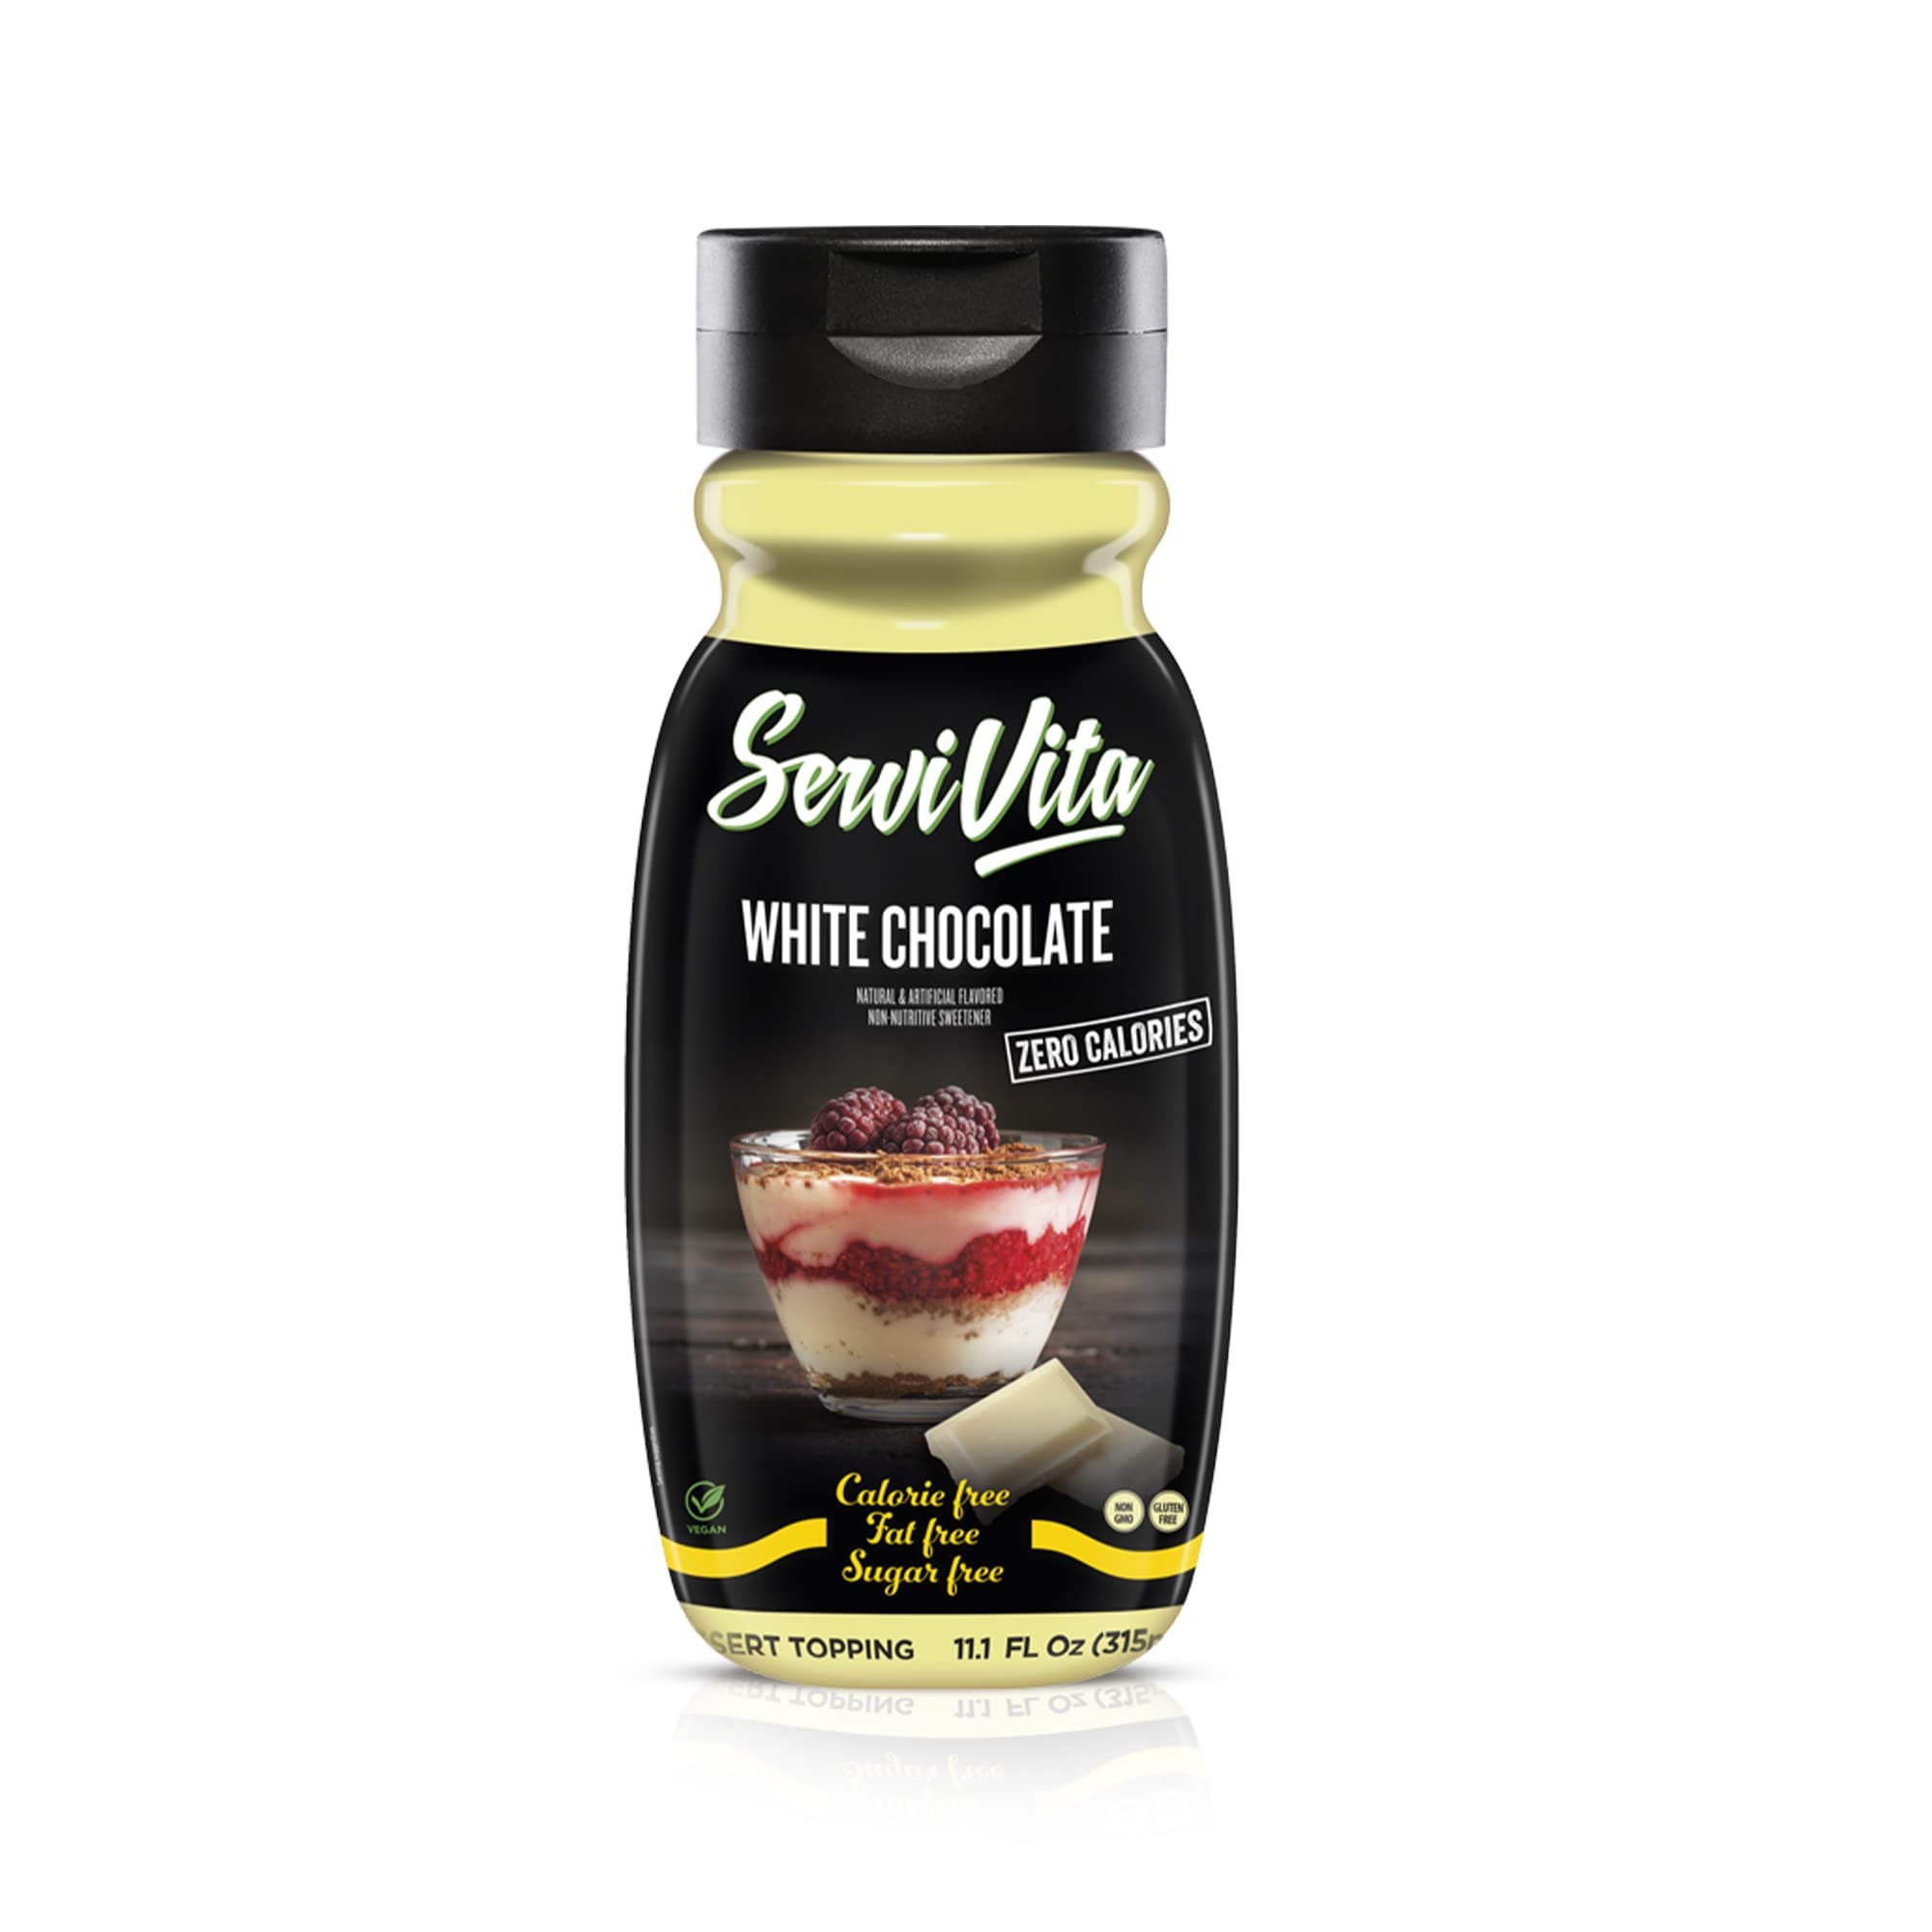
Item Name: Sugar Free WHITE CHOCOLATE Syrup Zero Calories and Fat Free Topping, 11.1 FL OZ - No Sugar White Chocolate Syrup Dessert Topping Gluten-Free, Non-GMO, Vegan and Keto Friendly - ServiVita
Bullet Point 1: Delicious Flavor - Servivita white chocolate syrup offers a creamy and indulgent taste, perfect for adding a sweet twist to your favorite dessert. A perfect complement for cakes, ice cream, crepes, and milkshakes.
Bullet Point 2: Zero Fats, Zero Sugars, Zero Carbs - Enjoy the satisfaction of this irresistible white chocolate flavor syrup without worrying about the calories. This syrup is specially formulated to be 0% in fats, sugars, and carbohydrates, making it an ideal choice for those following a low-calorie or sugar-free diet.
Bullet Point 3: Guilt-Free Healthy Choices - Satisfy your sweet tooth cravings guilt-free without worrying about the extra calories, making it a great choice for those on a calorie-conscious diet.
Bullet Point 4: Dietary Friendly - Servivita white chocolate syrup is suitable for individuals with specific dietary needs, as it is free from lactose, gluten, and sugars. This makes it an excellent choice for people with lactose intolerance, celiac disease, or those watching their sugar intake.
Bullet Point 5: Versatile & Convenient - This white chocolate syrup is a great addition to all your favorite desserts, with its convenient 11.1 Fl ounce bottle, you'll have an ample supply of this delicious syrup to enhance and provide a perfect topping to your sweet cravings.
Product Description: Delicious White Chocolate Syrup, Its Vegan, Lactose Free, Sugar Free, Gluten Free, Zero Calories, Non GMO Water, sweeteners (erythritol, maltitol, sucralose and stevia glycosides), stabilizer (xanthan gum), salt, vegetable fiber, flavorings, lactic acid, dyes (beta carotene) and preservative.
Value: 1.0
Unit: Fl Oz

Price: 11.96